History of monarchy in Canada

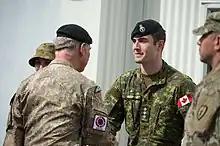
Prince Charles meets Canadian Armed Forces members taking part in Exercise Southern Katipo, 7 November 2015

The Queen and her husband undertook a 12-day tour of the country in 2002, to mark Elizabeth's Golden Jubilee and thousands turned out to the various occasions. The royal couple stopped in Iqaluit, Victoria, Vancouver, Winnipeg, Toronto, Hamilton, Hull, Fredericton, Sussex, Moncton, and Ottawa. In the capital of Nunavut, Elizabeth addressed the new Legislative Assembly, stating, "I am proud to be the first member of the Canadian royal family to be greeted in Canada's newest territory." In Vancouver, on 6 October, the Queen, accompanied by Wayne Gretzky, and in front of a crowd of 18,000 at General Motors Place, dropped the ceremonial first puck for the National Hockey League exhibition game between the Vancouver Canucks and San Jose Sharks—the first time any reigning monarch, Canadian or otherwise, had performed the task—and, in Saskatchewan, she unveiled a bronze equestrian statue of herself riding an RCMP horse, Burmese. At an official dinner at the Canadian Museum of Civilization in Gatineau, Quebec, the Queen said, "[I wish] to express my profound gratitude to all Canadians [...] for the loyalty, encouragement, and support you have given to me over these past 50 years." However, approximately 100 Québécois protesters were seen when the royal motorcade crossed from Ottawa into Gatineau and Quebec Premier Bernard Landry stated that the provincial government would neither mount any celebrations of the anniversary, nor send representatives to any others, in protest of the Queen's signing of the Constitution Act, 1982.